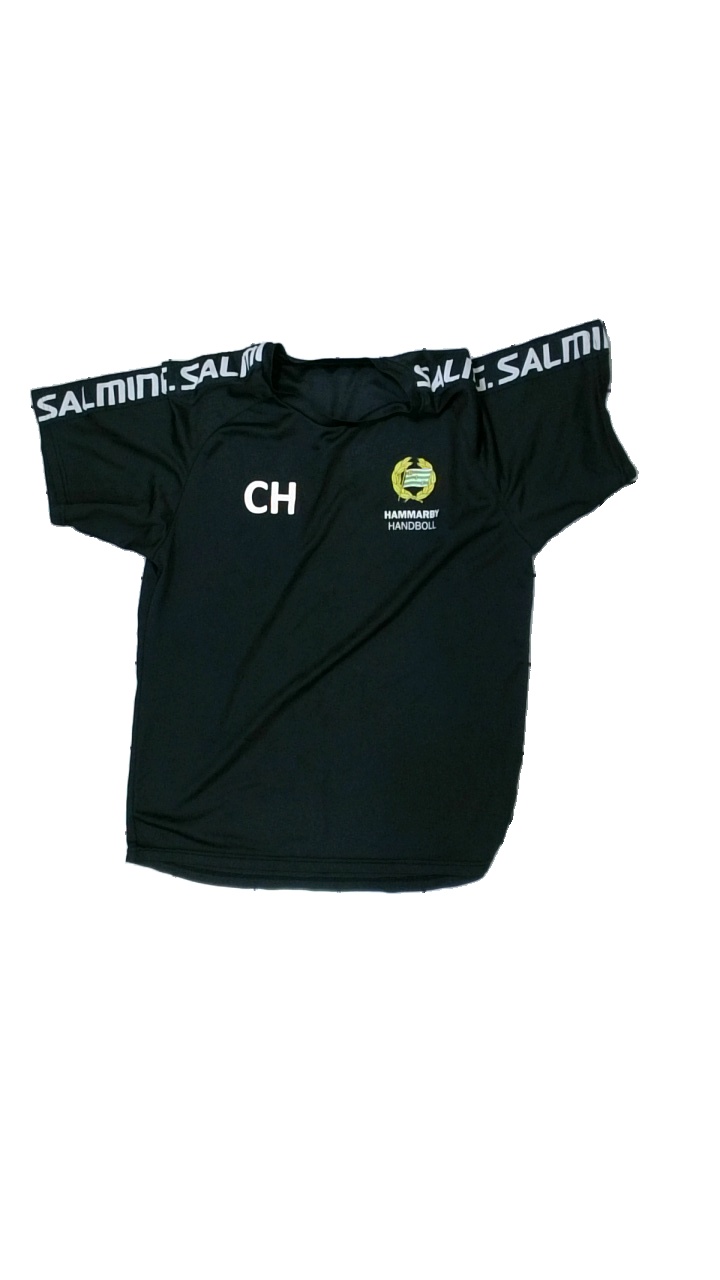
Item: Training Top (Children)
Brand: Salming
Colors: Black, White
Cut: Regular, C-collar
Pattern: Logo print
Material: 100% polyester
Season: All
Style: Sports
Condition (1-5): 3
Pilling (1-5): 5
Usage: Export
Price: <50